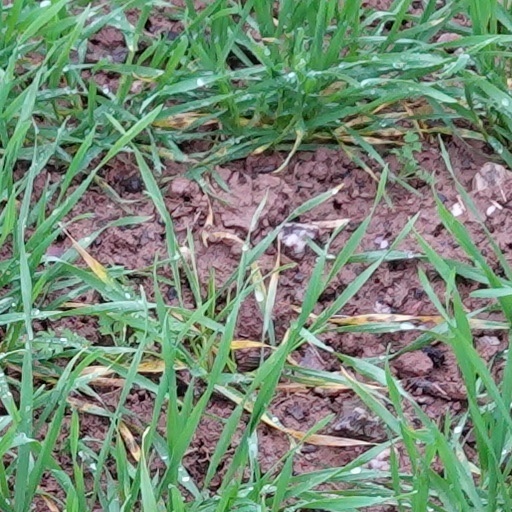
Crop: wheat